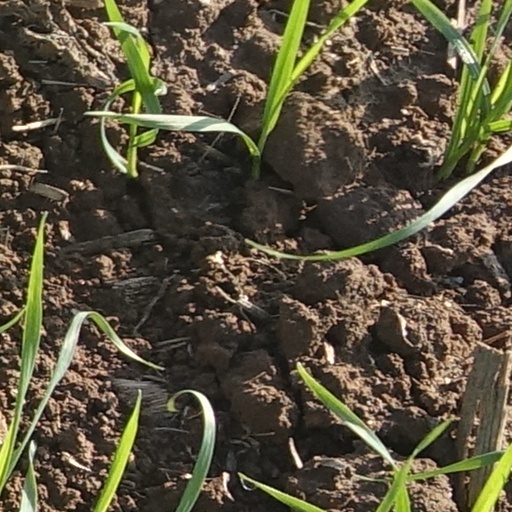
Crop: wheat